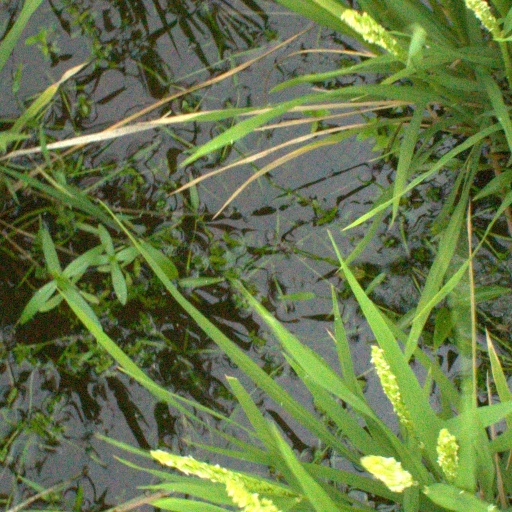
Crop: rice